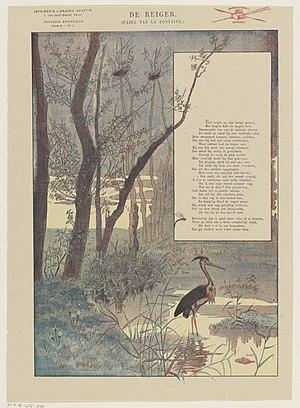
Le Héron est la première partie de la quatrième fable du livre VII de Jean de La Fontaine situé dans le second recueil des Fables de La Fontaine, édité pour la première fois en 1678. La seconde partie de cette fable est composée par La Fille. C'est une fable double comme Le Lion et le Rat / La Colombe et la Fourmi, La Mort et le Malheureux / La Mort et le Bûcheron, Le Loup, la Chèvre et le Chevreau / Le Loup, la Mère et l'Enfant et Le Pâtre et le Lion / Le Lion et le Chasseur.